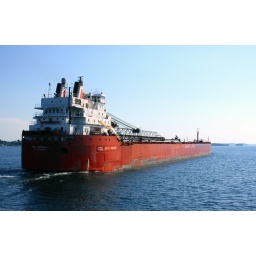
Gananoque, Thousands Islands boat cruise: a ship passing by